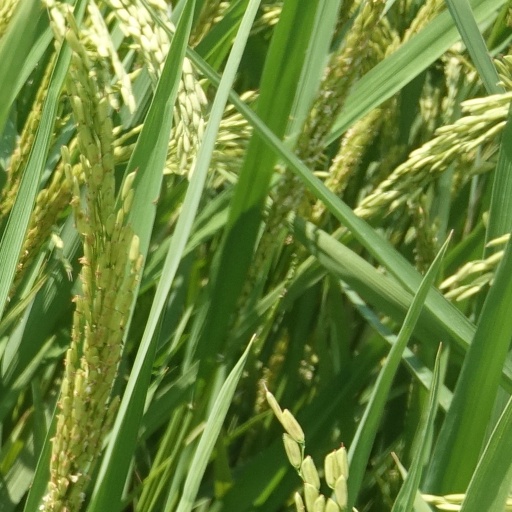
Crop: rice